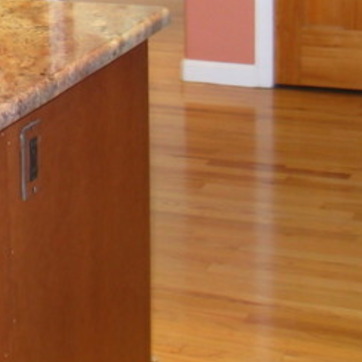
Material: wood